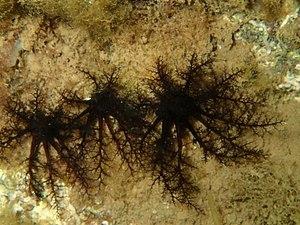
Thyone est un genre d'holothuries de la famille des Phyllophoridae.